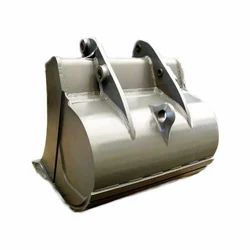
Label: Excavator_Buckets